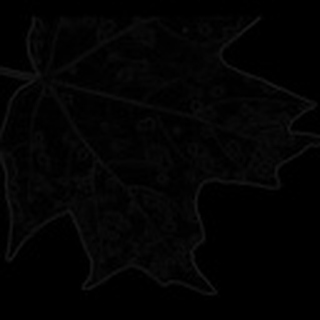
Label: cotton_target_spot